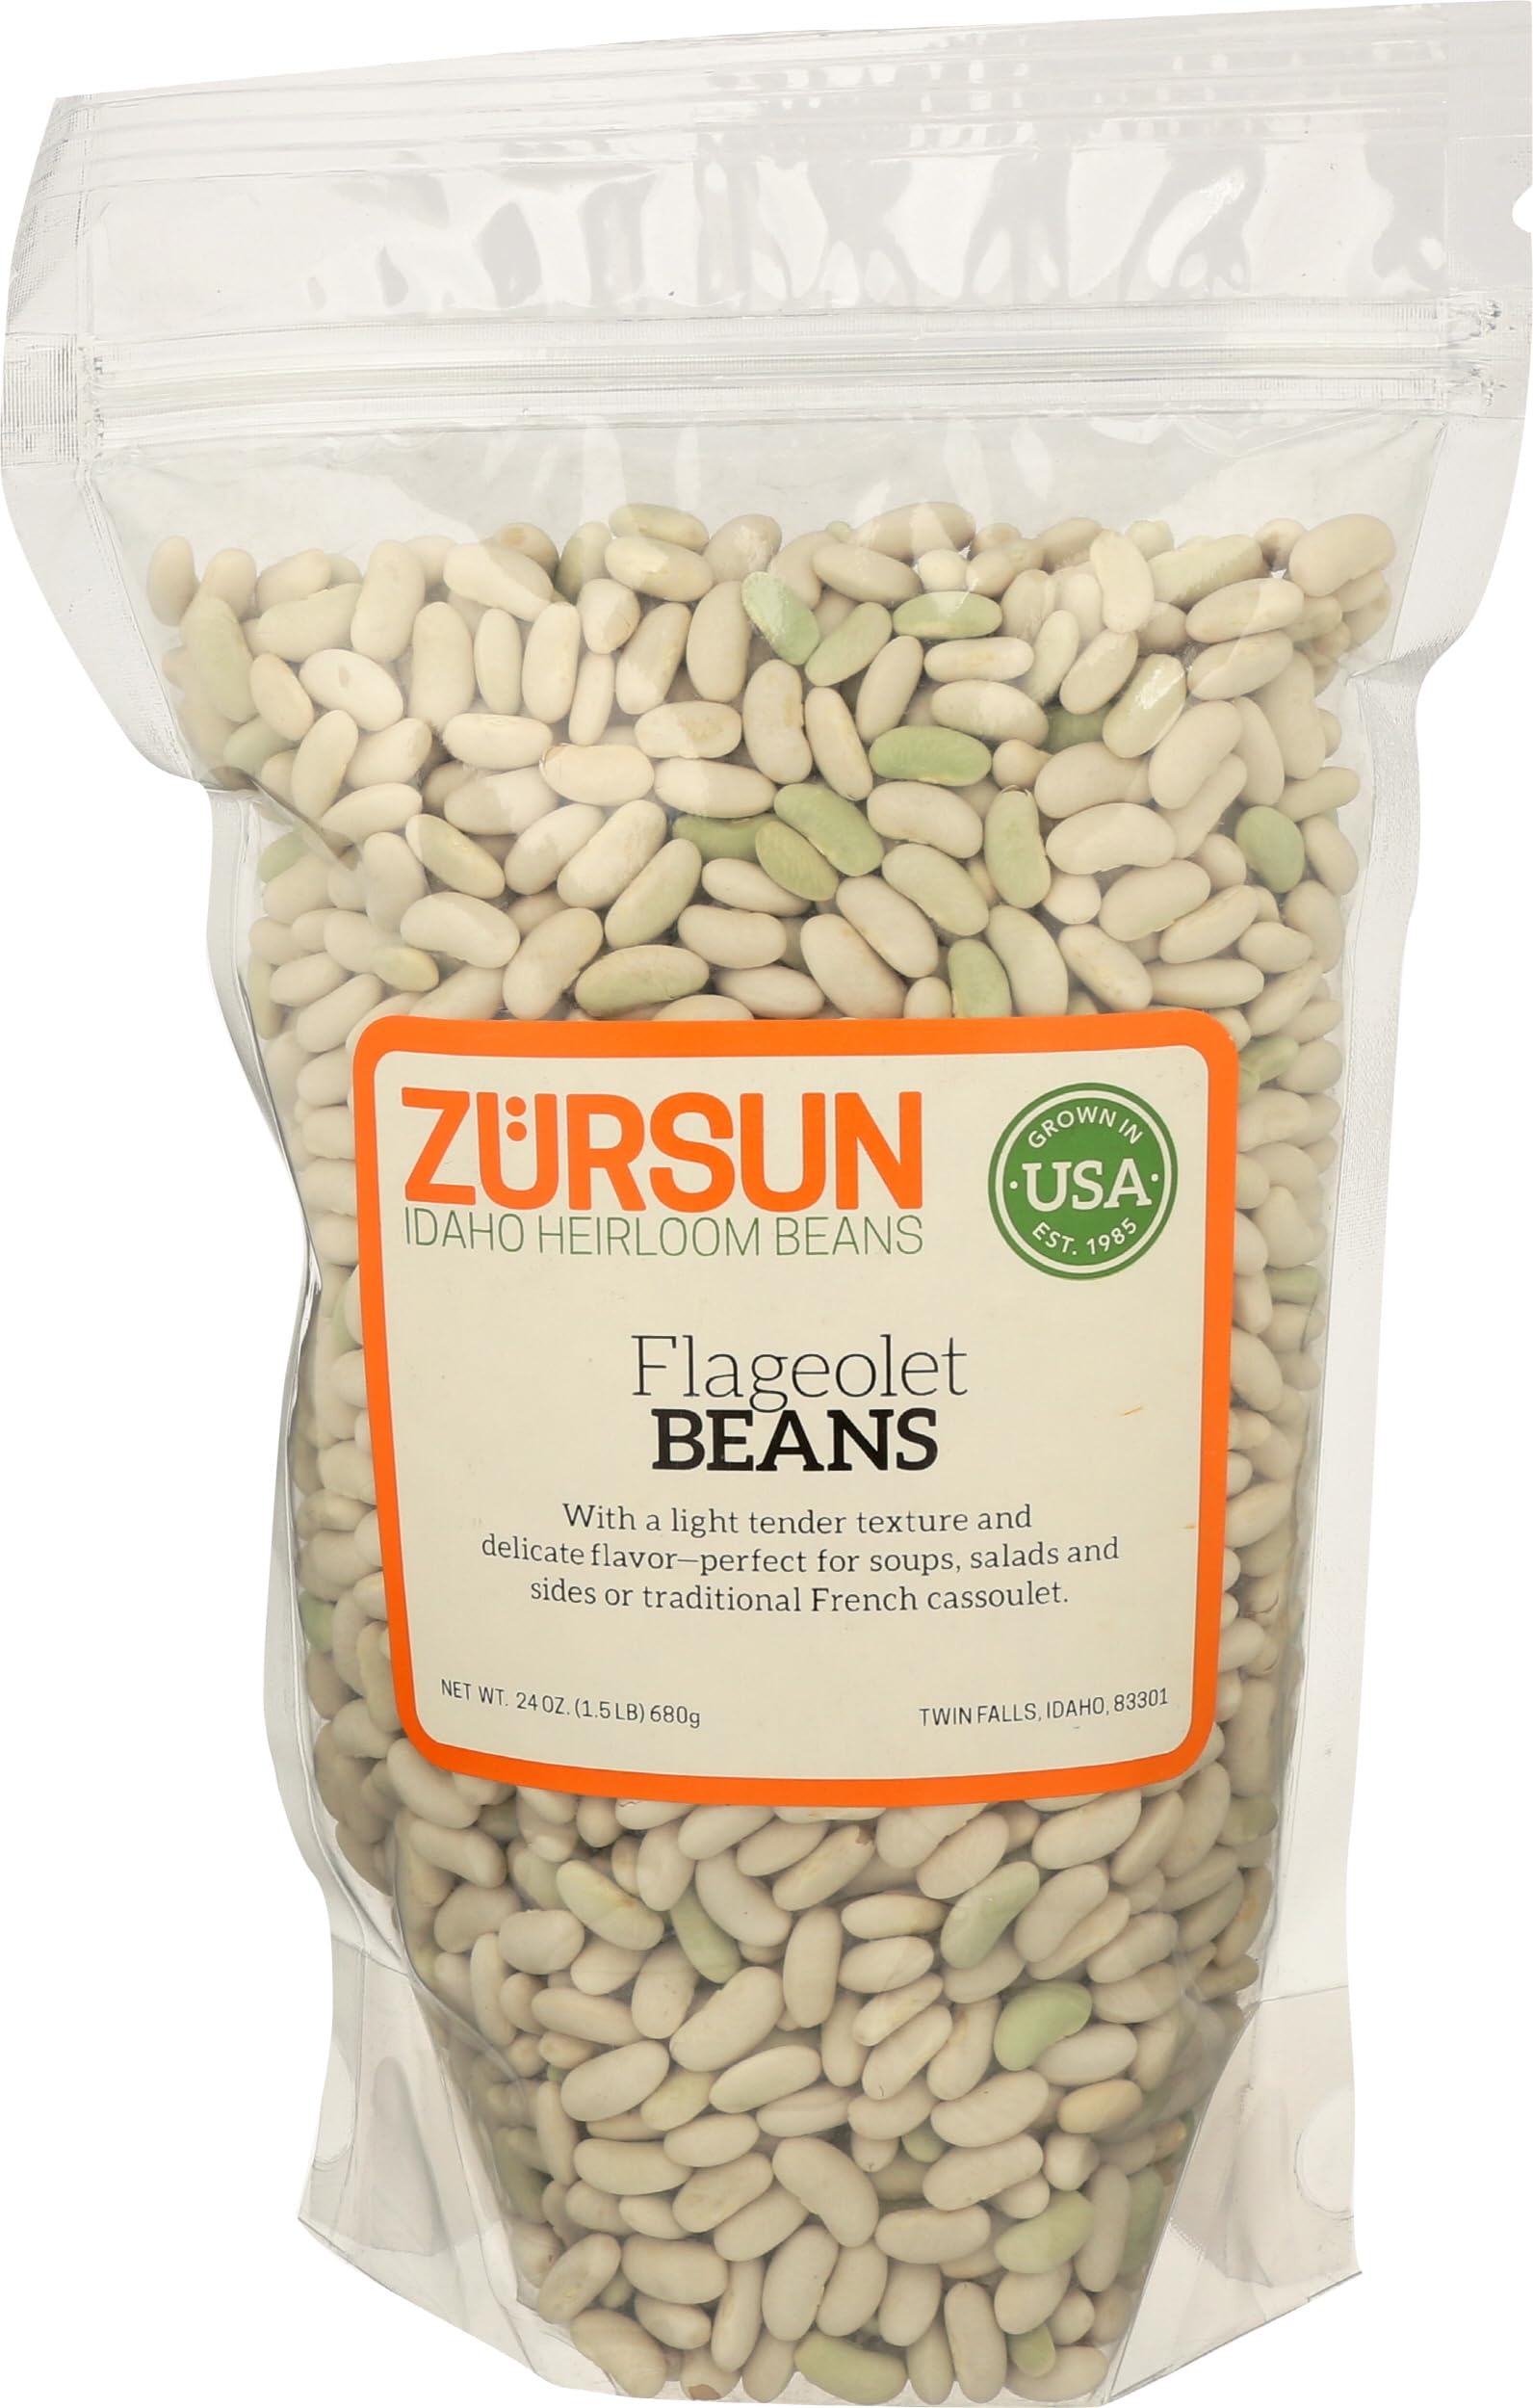
Item Name: ZURSUN Beans Flageolets, 24 OZ
Bullet Point: Storage: Room Temperature, Shelf Life: 2 Years
Product Description: Kidney Beans Get A Sophisticated Twist. These Pale Green Beans Are Considered The Finest Of All, And Are Harvested Very Early To Be Tender And Small. It's Name, Flageolet, Means 'flute', Which Speaks Of Their Unique Shape. Excellent When Combined With Veg
Value: 24.0
Unit: Ounce

Price: 37.95